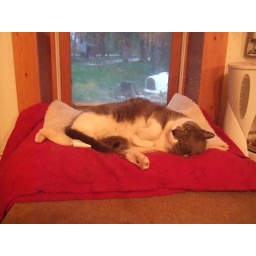
kitties in the cat house